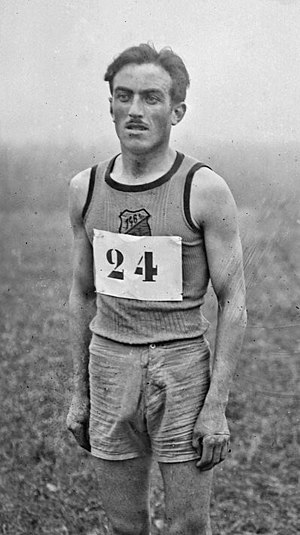
Maurice Norland
Maurice Norland var en fransk atlet som deltog i de olympiske lege 1924 i Paris.